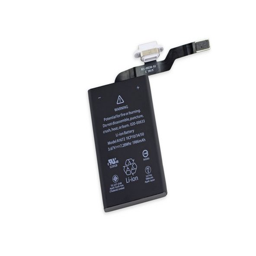
as it turns out , that 's not the only thing holding it down -- there 's a mess of glue to contend with as well .